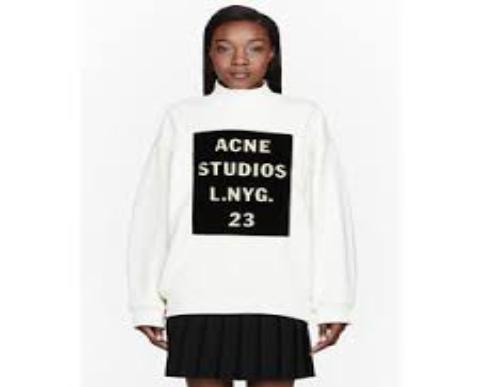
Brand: Acne Studios
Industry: Clothes